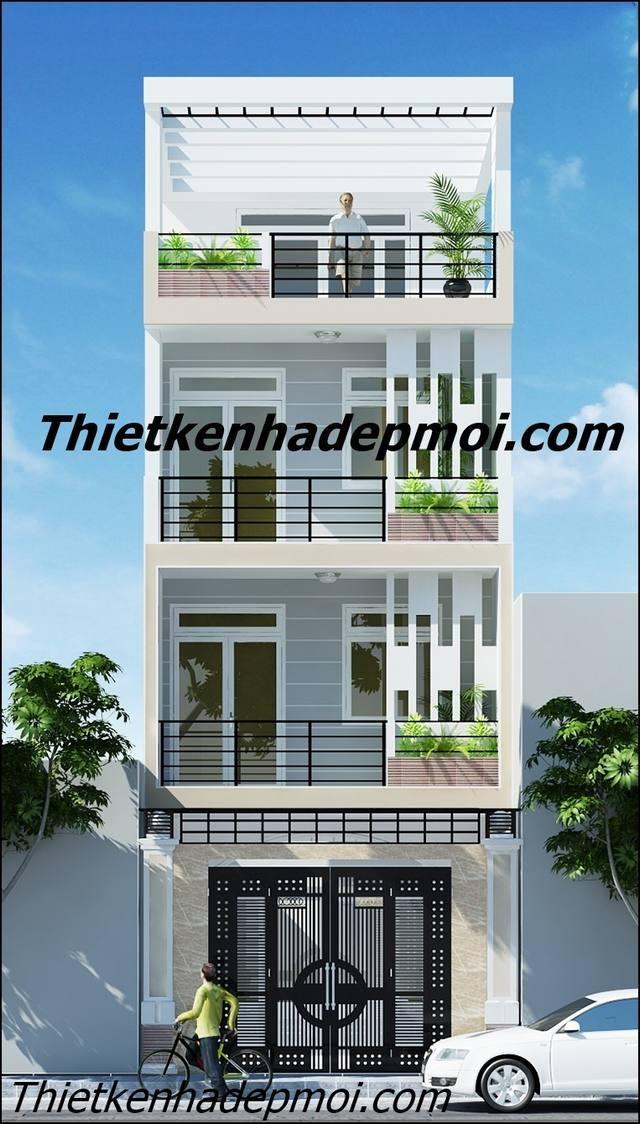
có một ngôi nhà cao tầng xuất hiện ở trong bức ảnh